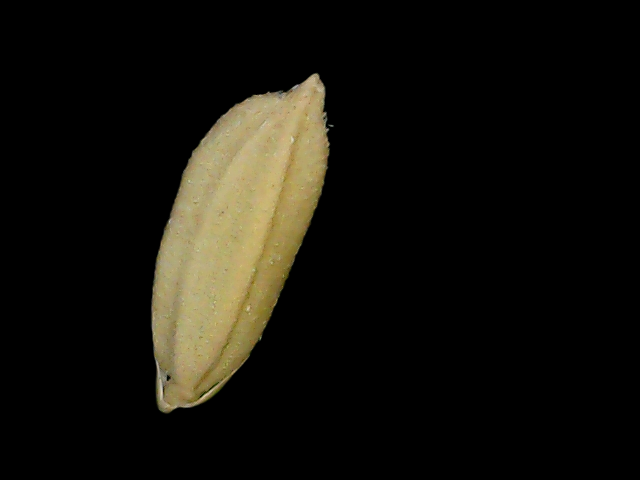
Rice variety: Bd52